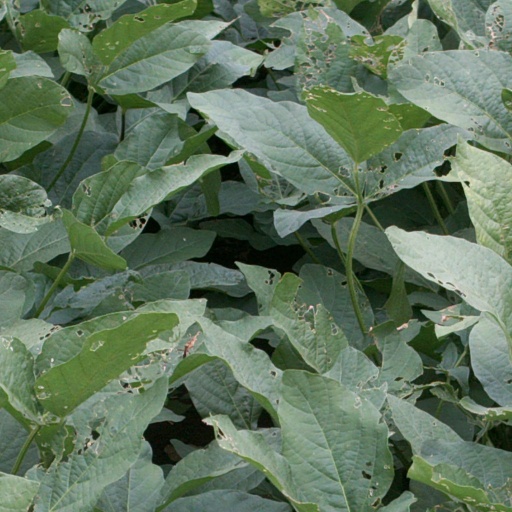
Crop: soybean